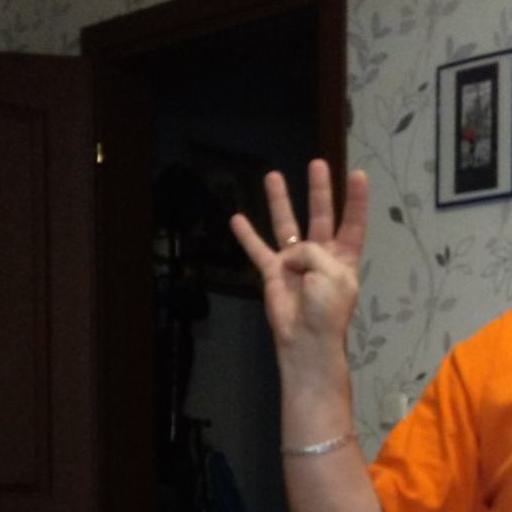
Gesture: four